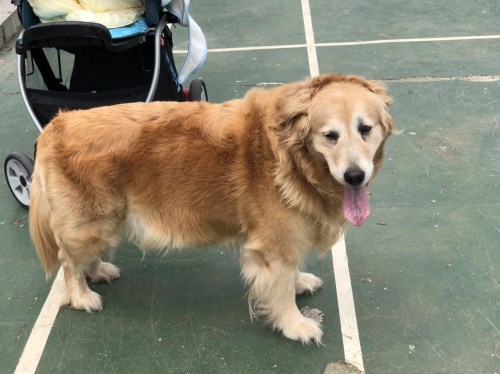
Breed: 5355-n000126-golden_retriever